Rescue craft

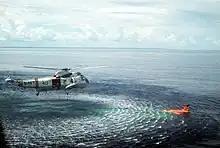
A U.S. Navy Sea King approaching a downed Firebee drone.

The development of the seaplane meant that aircraft could be used to rescue people, but was limited as they could not land or take off in heavy seas.